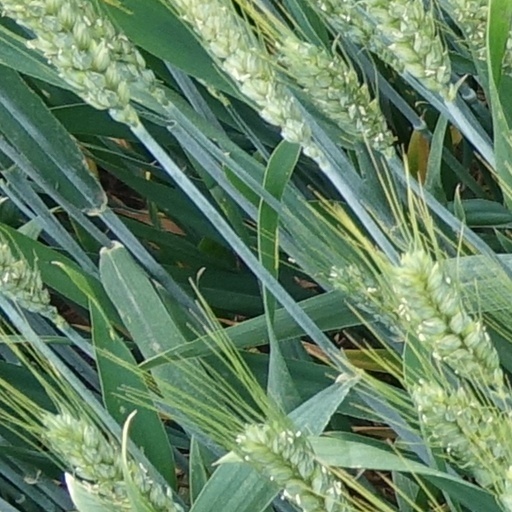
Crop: wheat